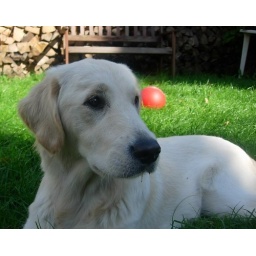
Alix is a female golden retriever and a service dog in training. Picture taken by her foster family.